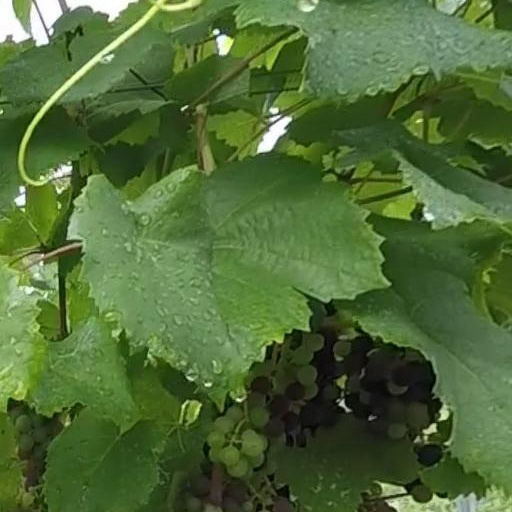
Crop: grape